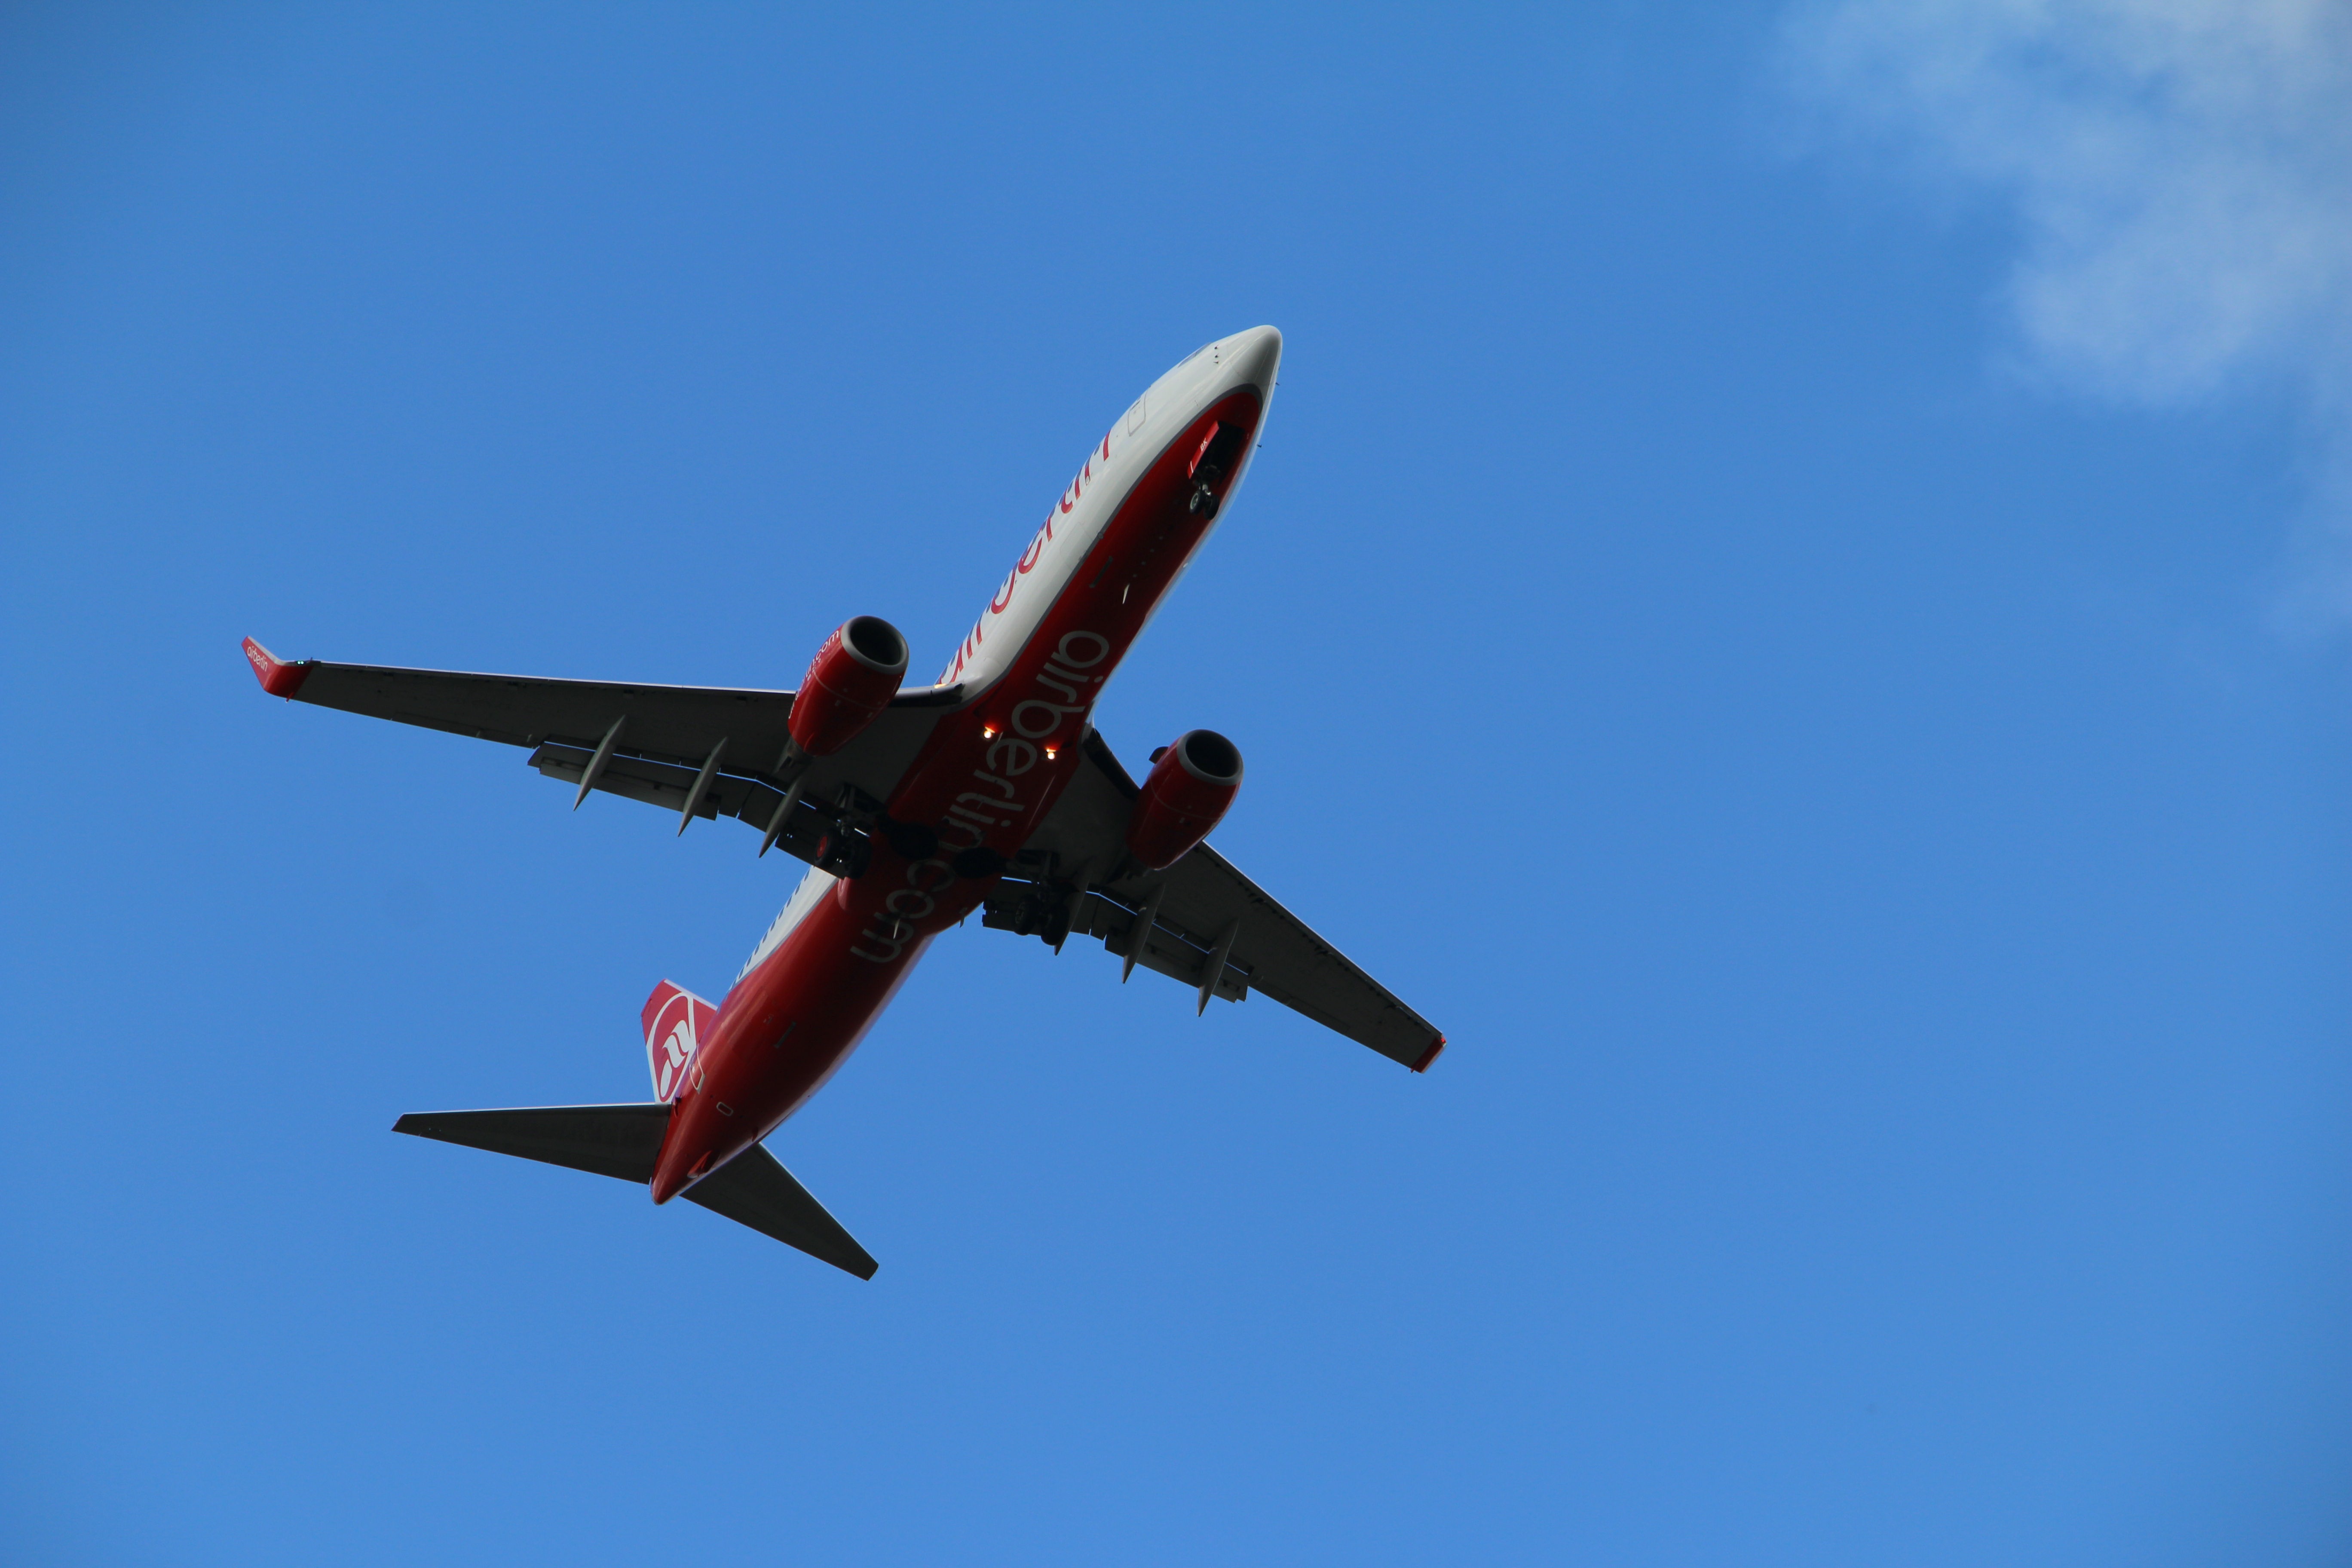
wing, sky, airplane, aircraft, vehicle, airline, aviation, flight, turbine, airliner, propeller, landing, flyer, boeing, takeoff, air show, air force, chassis, air berlin, aerobatics, fighter aircraft, monoplane, air travel, atmosphere of earth, aircraft engine, general aviation, air racing